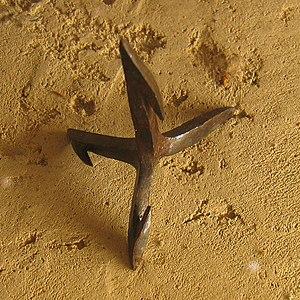
La fortification est l'art militaire de renforcer une position ou un lieu par des ouvrages de défense en prévision de leur éventuelle attaque. Par extension, la fortification désigne ces ouvrages de défense eux-mêmes.